Boeing UK

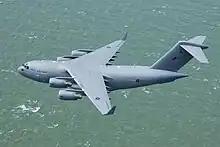
A C-17 Transport aircraft of No. 99 Squadron at RAF Brize Norton.

In 2001, the Royal Air Force received its first Boeing C-17 Globemaster III. It was delivered to Boeing's Long Beach facility before being flown to RAF Brize Norton by a crew from No. 99 Squadron, with the remaining C-17s being delivered shortly after. The C-17 was well received by the RAF and the Ministry of Defence (MOD) announced in 2004 that they had intended to buy the four C-17s at the end of the lease. Boeing received further orders from the MOD in 2006, 2007 and 2009.